British Rail Class 37

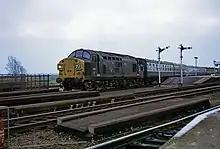
D6712 in BR green livery departing Ely in 1971

There was no prototype. British Railways placed an order for forty-two Class 37 locomotives in January 1959. The first was delivered in November 1960; it entered service on 2 December. BR had ordered further Class 37s before the last of the original batch had been completed in mid-1962. The final locomotive was delivered to the Western Region on 9 November 1965. English Electric split the construction between Vulcan Foundry at Newton-le-Willows, and Robert Stephenson and Hawthorns of Darlington. The 309 locomotives produced in total were originally numbered in the range D6700–D6999 and D6600–D6608. The bodywork bears a strong family resemblance to other English Electric designs such as the and . Vehicles from D6819 onwards were built without nose-end doors and the headcode display was changed from a split pair of boxes to a panel on the centre of the nose.